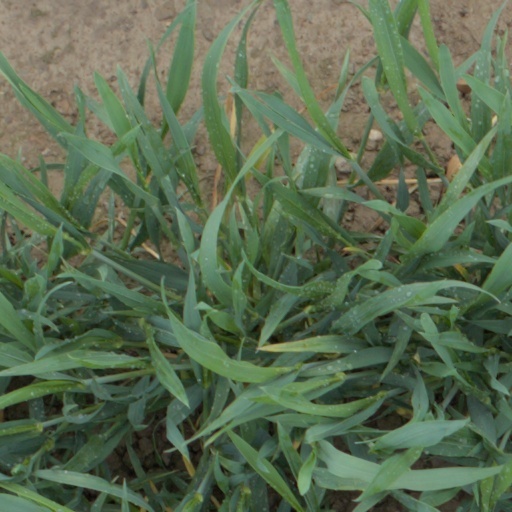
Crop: wheat